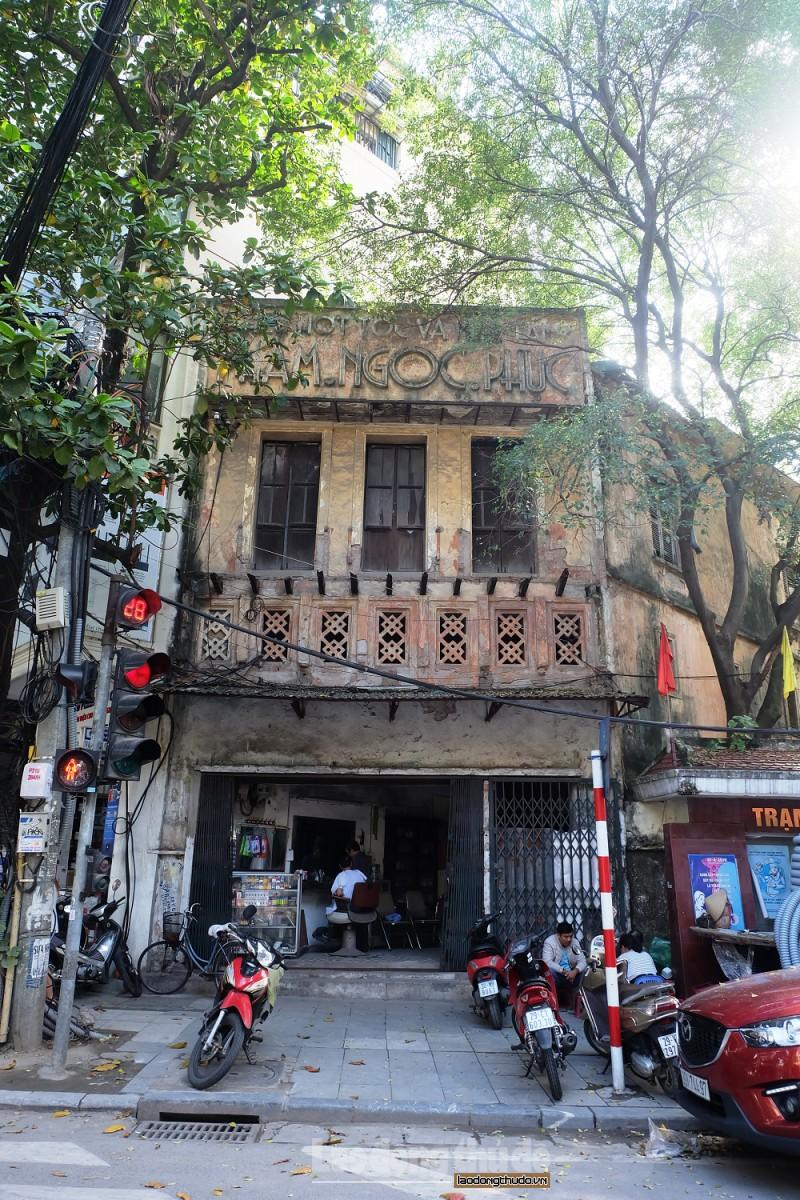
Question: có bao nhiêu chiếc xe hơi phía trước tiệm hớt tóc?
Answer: có một chiếc xe hơi phía trước tiệm hớt tóc